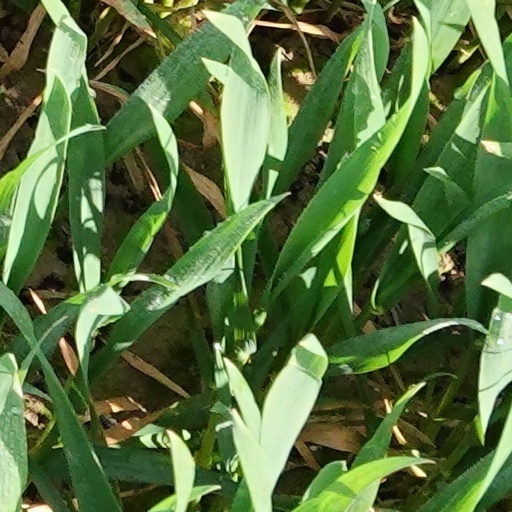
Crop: wheat